Víctor Pinto

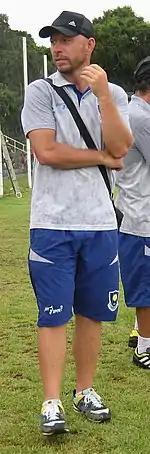
Víctor Pinto DT de Sol del Este en 2017

Víctor Pinto is a Paraguayan former association football player and current coach for Club Deportivo Sol del Este in the Paraguayan Tercera División.